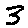
Label: 3